Star Luster

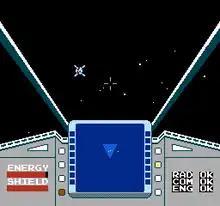
Looking out from the ship's cockpit at an enemy.

"Star Luster" involves moving through open space via a first-person cockpit view and engaging enemy ships. The player's ship has limited fuel and can be refueled at bases. A map and radar show locations of enemies and bases. The player can choose a location on the map and warp to it, with the current date changing based on the warp distance.